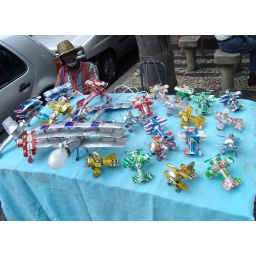
airplanes mades with recycled material - crafts man of street market in general glicerio street - laranjeiras - rio de janeiro